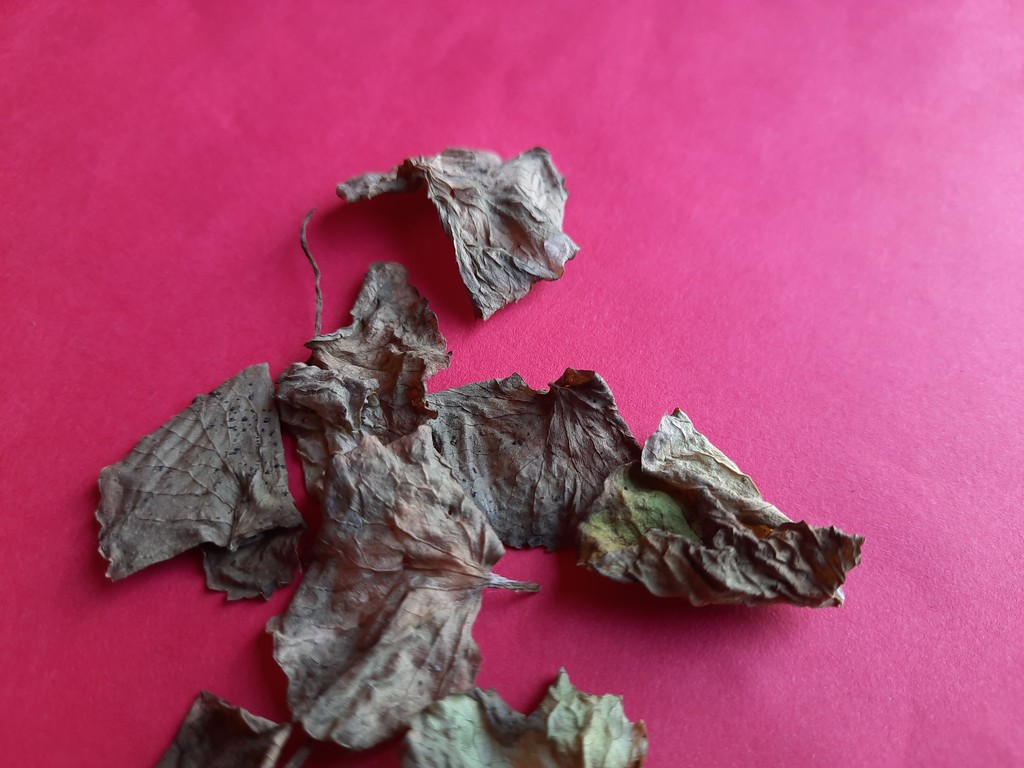
Label: Dried